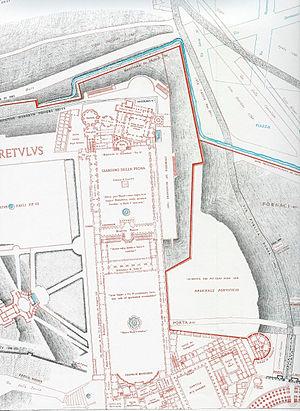
Le palais du Vatican ou, selon sa dénomination officielle, le Palais apostolique est une des résidences des Papes depuis leur retour d'exil à Avignon. Auparavant, et pendant plus d'un millénaire, les papes ont habité au palais du Latran à proximité de leur cathédrale, l'archibasilique Saint-Jean de Latran. Depuis l'entrée des troupes italiennes à Rome, le 20 septembre 1870, les souverains pontifes ne pouvant plus séjourner au palais du Quirinal, qui était leur résidence d'été, ils habitèrent et travaillèrent donc en permanence au palais apostolique, à proximité du tombeau de saint Pierre dont ils sont les successeurs.